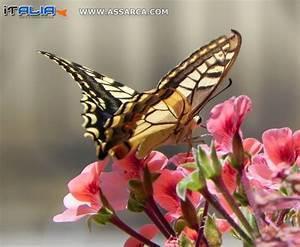
butterfly